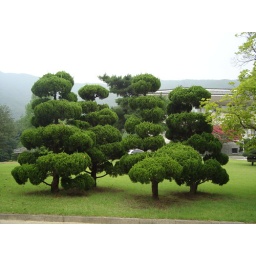
one of the well-trimmed pine trees in the academy of korean studies